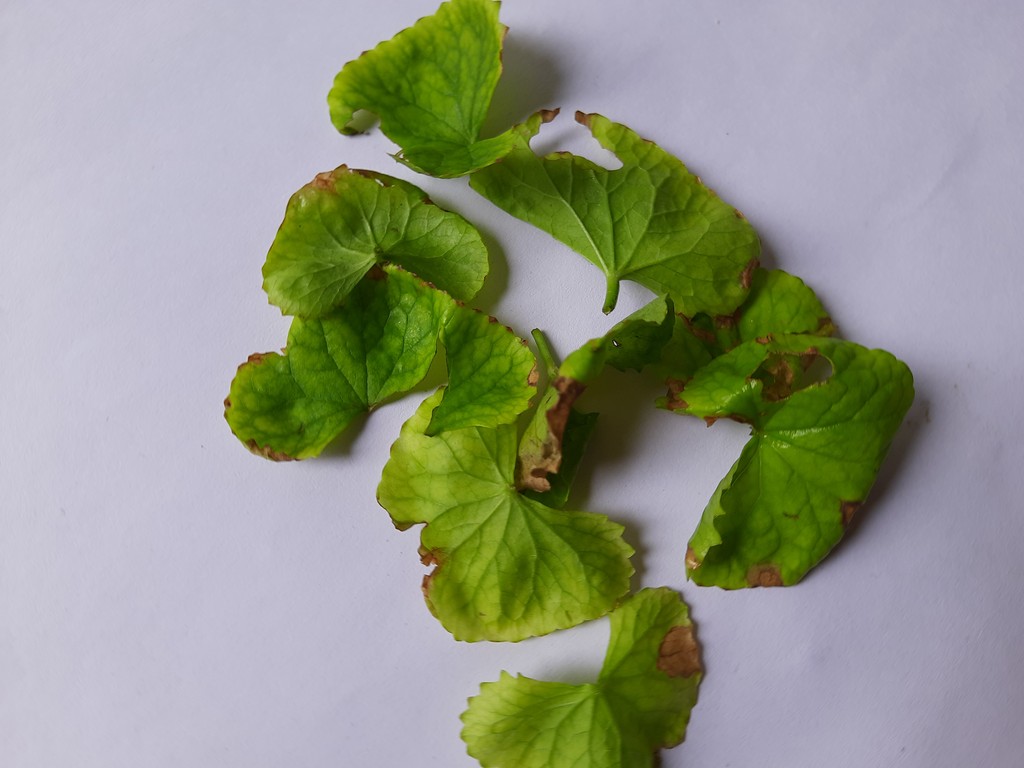
Label: Unhealthy